Mathias Dahlgren

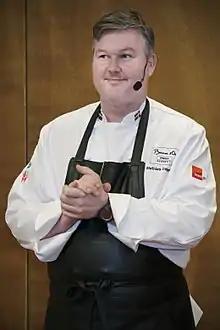
Mathias Dahlgren in 2014.

Mathias Dahlgren (born 10 March 1969 in Umeå) is a Swedish chef, who won the culinary championship Bocuse d'Or in 1997.